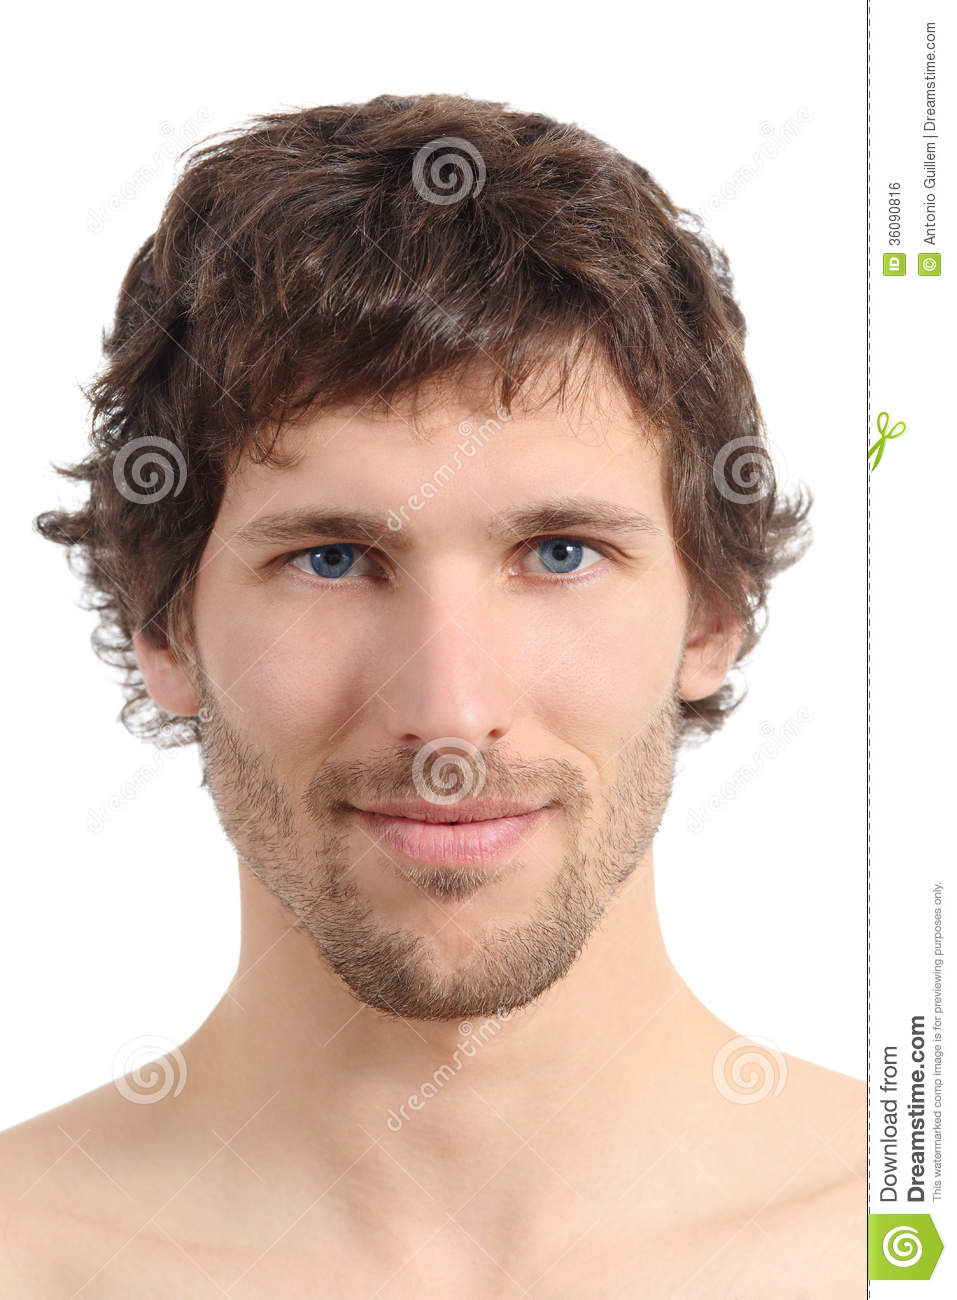
Label: Colored